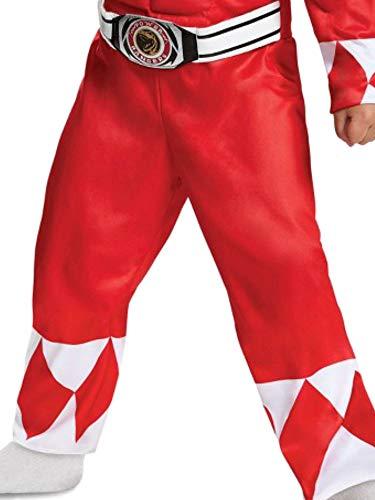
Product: Power Rangers Red Ranger Mighty Morphin Muscle Costume for Toddlers
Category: Clothing, Shoes & Jewelry | Costumes & Accessories | Women | Costumes & Cosplay Apparel | Costumes
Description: Jumpsuit with muscle torso and arms, Attached belt, Soft character headpiece.
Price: $9.20